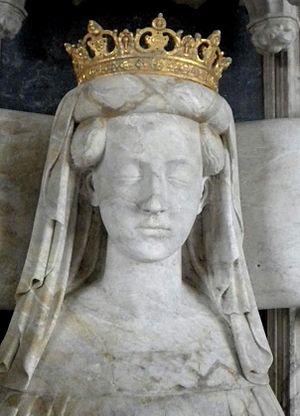
Les Frères des victuailles est un groupe de corsaires qui devinrent pirates. Ils furent engagés en 1392 par le duc de Mecklembourg, Albrecht de Mecklembourg, l'ancien roi de Suède, pour attaquer les navires danois, car la reine Marguerite Iʳᵉ de Danemark avait emprisonné Albrecht de Mecklembourg pour que lui et son fils renoncent au trône de Suède.
La liste des rois et reines de Suède peut être établie avec certitude à partir d'Éric le Victorieux, qui règne à la fin du Xᵉ siècle. Avant lui, de nombreux rois sont mentionnés dans divers textes, au premier rang desquels les sagas, mais leur historicité est de plus en plus discutable au fur et à mesure que l'on remonte dans le temps. Ces sources font remonter la royauté suédoise jusqu'aux dieux de la mythologie nordique Freyr, Njörd et Odin.
Voici la liste des monarques qui ont régné sur la Norvège depuis son unification par Harald Iᵉʳ à la fin du IXᵉ siècle.